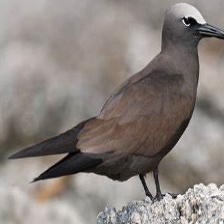
Species: BROWN NOODY
Scientific name: ANOUS STOLIDUS